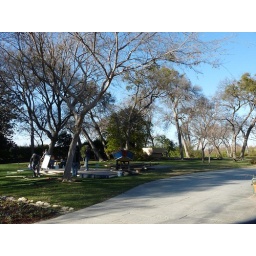
A boat and a ship under construction at the Dallas Arboretum in perparation for Dallas Blooms 2009.